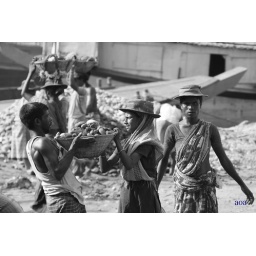
Men women and children loading stones on to boats in the midday sun. Sylhet Bangladesh